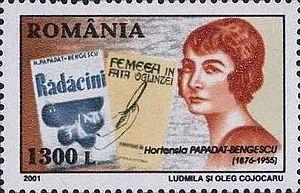
Hortensia Papadat-Bengescu est une femme de lettres roumaine, née le 8 décembre 1876 à Ivești, et décédée le 5 mars 1955 à Bucarest.